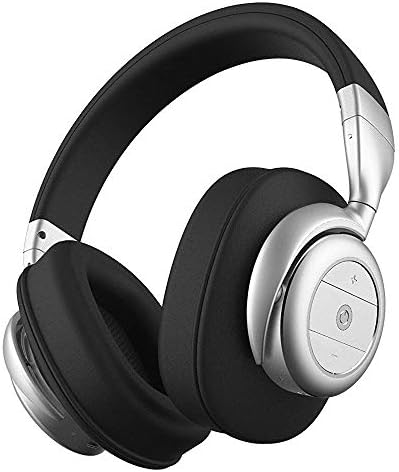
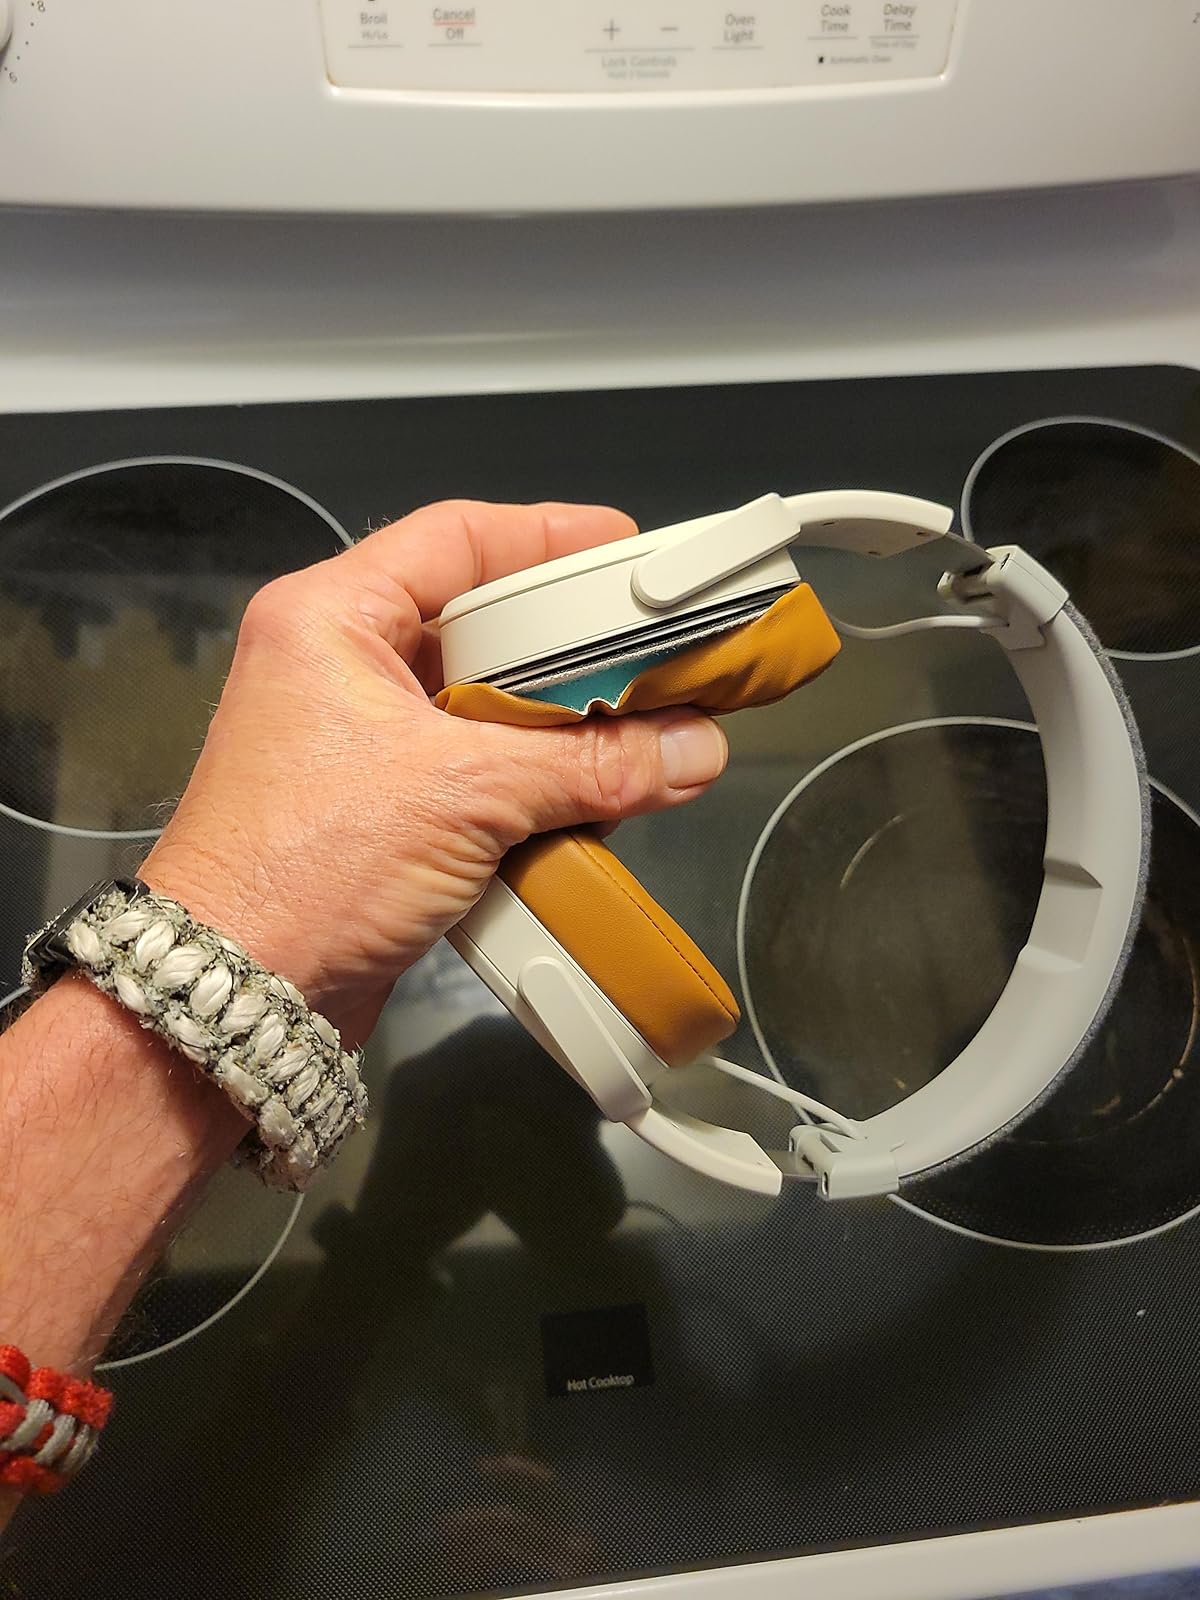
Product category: headphones
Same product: no